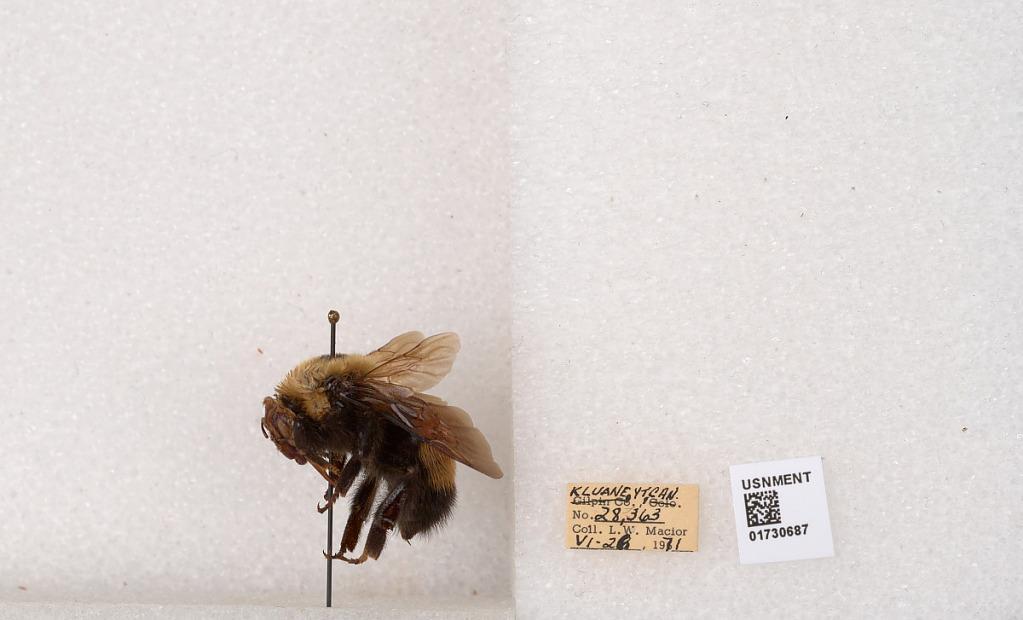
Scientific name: Bombus (Bombus) nevadensis Cresson
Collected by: L. Macior
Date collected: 1971-6-26
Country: Canada
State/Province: Yukon Territory
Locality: Kluane National Park and Reserve
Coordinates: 60.7493, -139.504